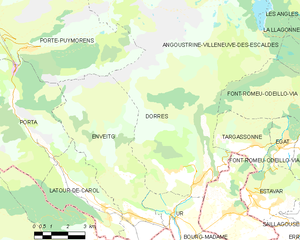
Carte des communes françaises
Dorres est une commune française, située en Cerdagne, à l'extrême ouest du département des Pyrénées-Orientales, en région Occitanie.